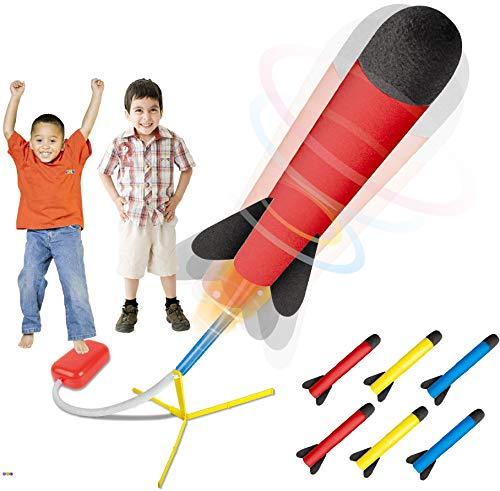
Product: Play22 Toy Rocket Launcher - Jump Rocket Set Includes 6 Rockets - Play Rocket Soars Up to 100 Feet - Missile Launcher Best Gift for Boys and Girls - Air Rocket Great for Outdoor Play - Original
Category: Toys & Games | Sports & Outdoor Play | Blasters & Foam Play
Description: Air Rocket Includes A Launcher And 6 Colorful Rockets Adjustable To Soar In All Directions - Great For Outdoor Play.
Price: $13.50
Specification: ProductDimensions:11.3x9.7x3.1inches|ItemWeight:9.9ounces|ShippingWeight:12ounces(Viewshippingratesandpolicies)|ASIN:B07D3G1C5D|Itemmodelnumber:B07D3G1C5D|Manufacturerrecommendedage:3yearsandup